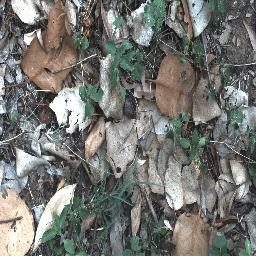
Label: negative